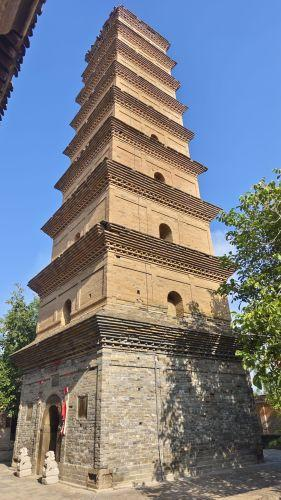
地标名称：慧照寺塔
所在城市：渭南市·临渭区